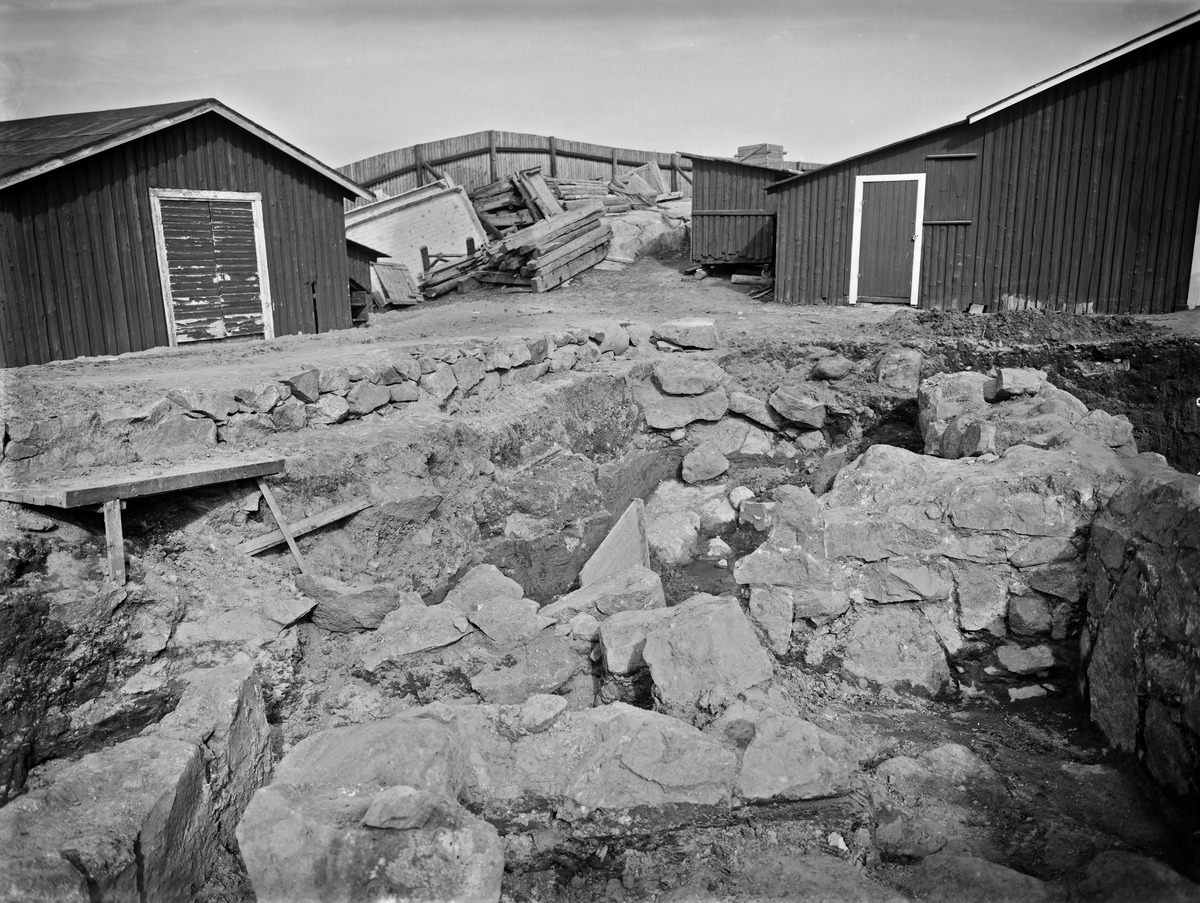
Viikki, Viikinmäki
sisällön kuvaus: Viikki, Viikinmäki. Kuninkaankartanon saari. Kuninkaankartanon perustuksia. mustavalkoinen
Kuvaaja: Brander, Signe, valokuvaaja
Ajankohta: kuvausaika 1913
Paikka: Suomi, Uusimaa, Helsinki, Viikinmäki Helsinki
Aiheet: arkeologia, kaivaukset